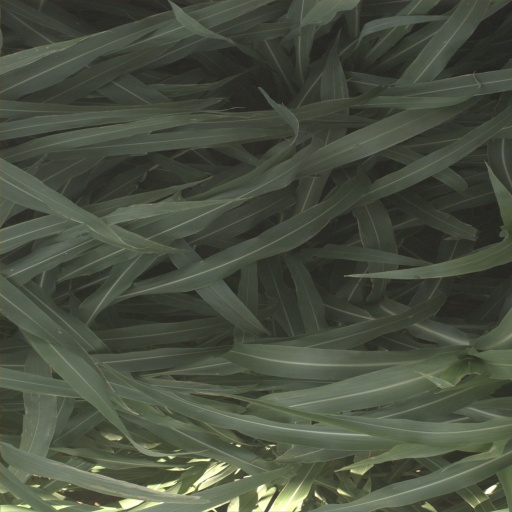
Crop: sorghum